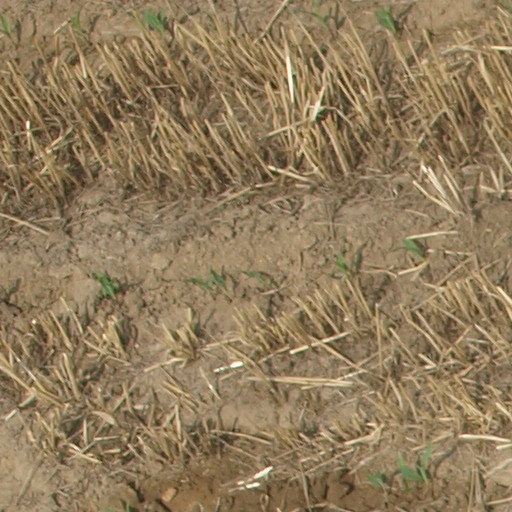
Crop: maize; corn